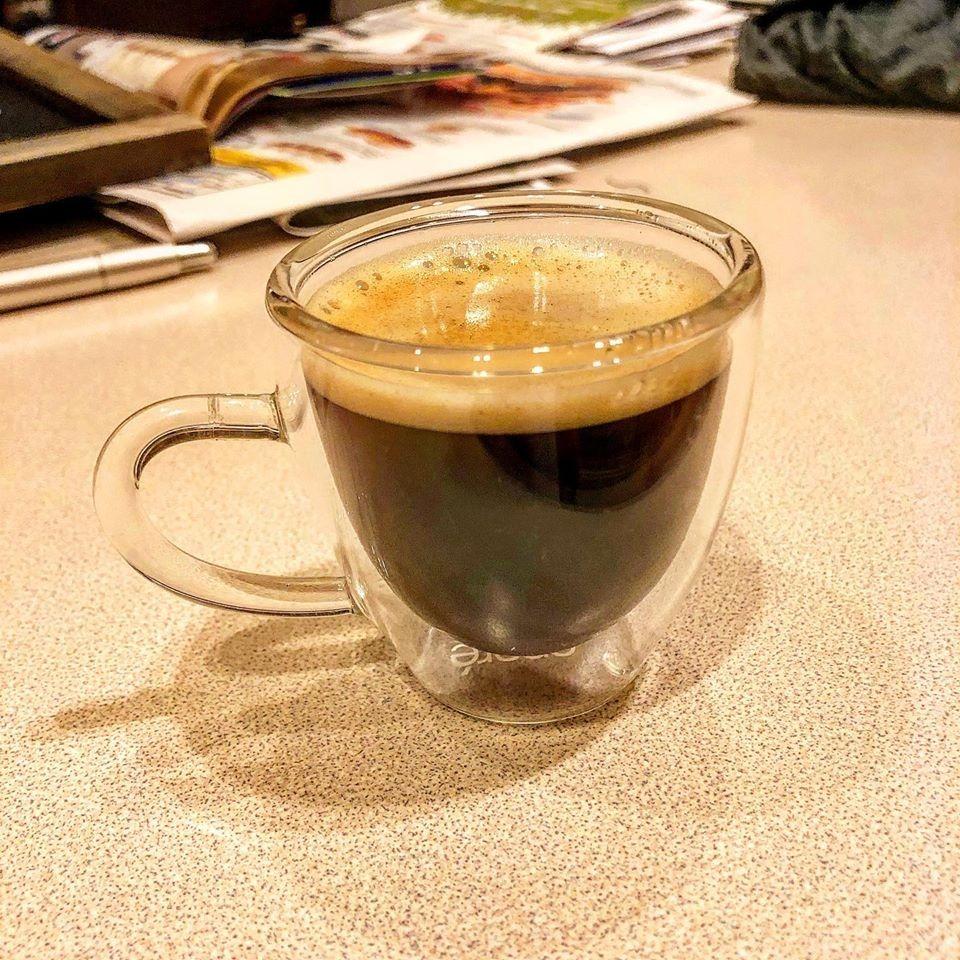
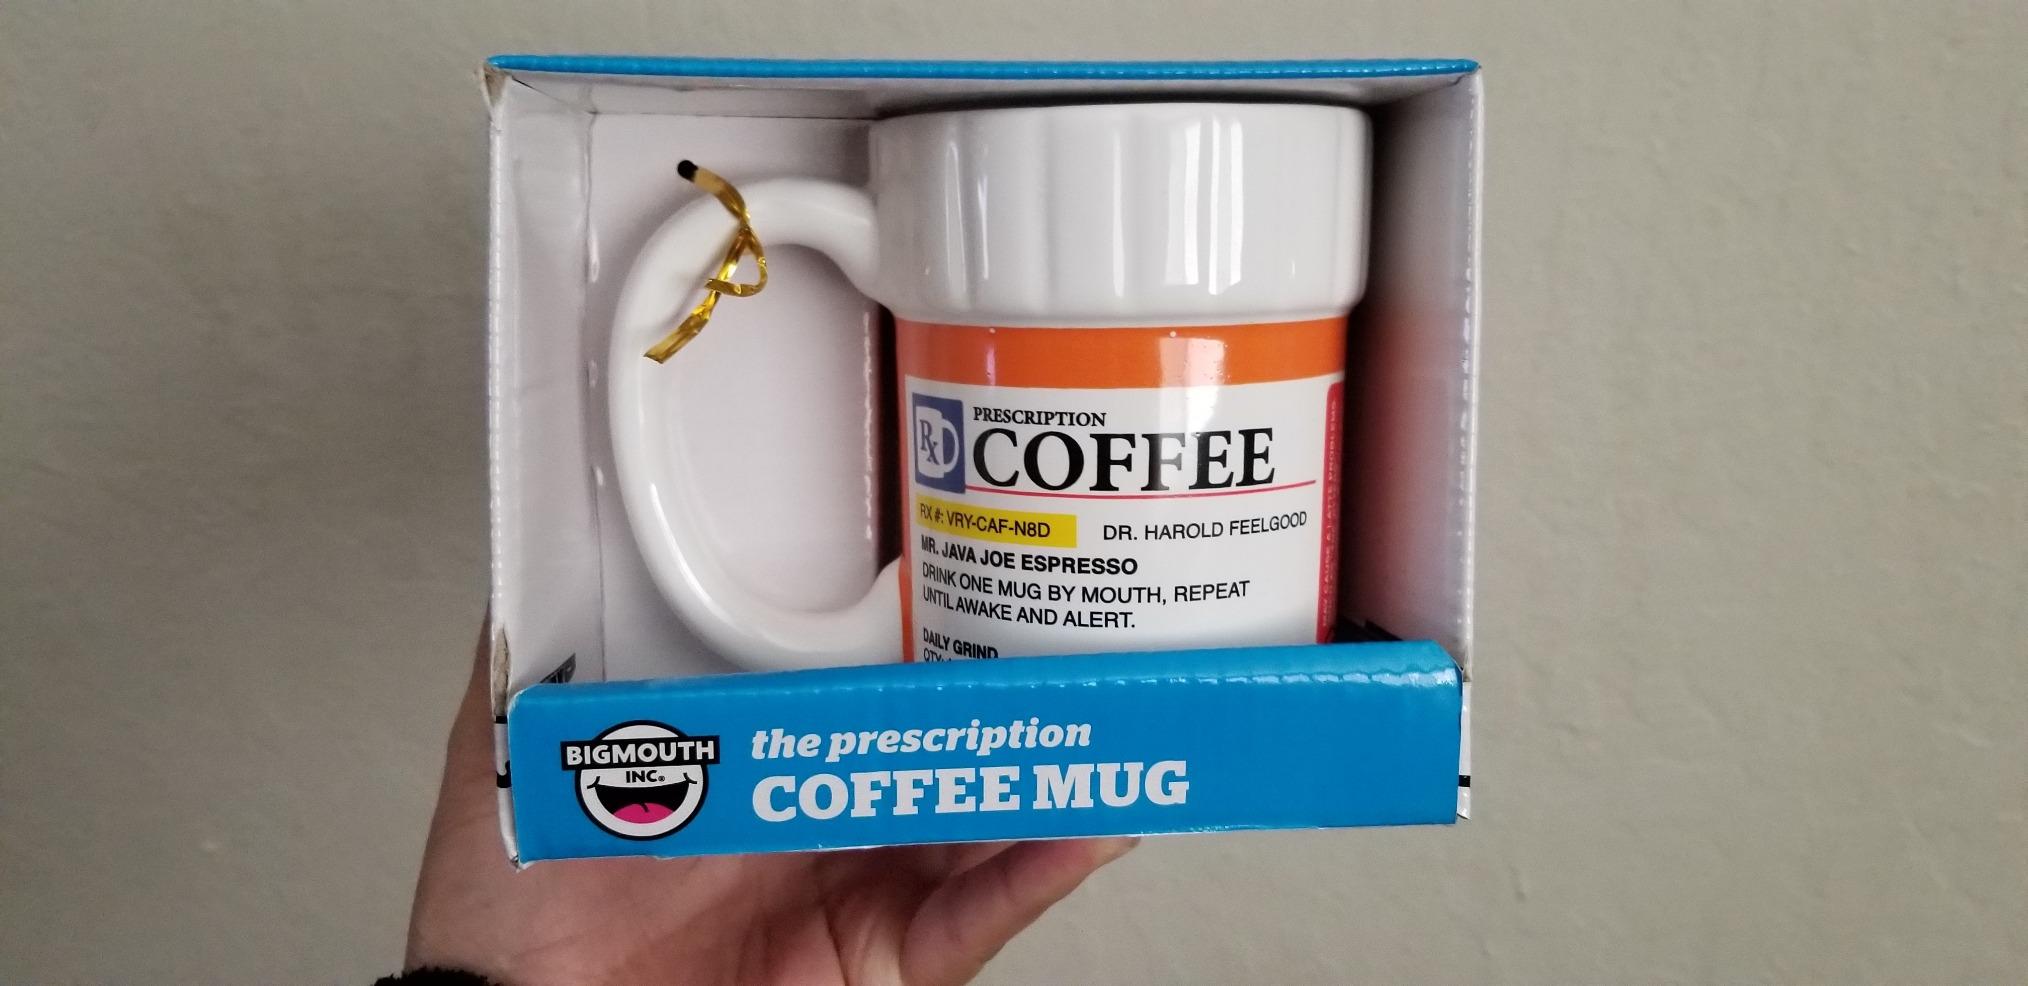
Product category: items_mug
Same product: no